Cardinals created by Callixtus III

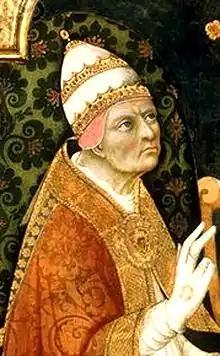
Pope Callixtus III (r. 1455–1458)

Pope Callixtus III (r. 1455–1458) created nine cardinals in two consistories.